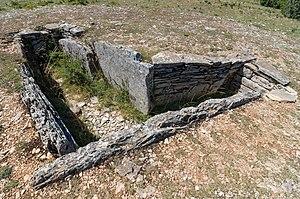
Le dolmen de l'Aire des Trois-Seigneurs sur le causse de Sauveterre (Lozère, France)
Cet article recense les monuments historiques de la Lozère, en France.